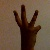
The image shows a hand gesture representing the number 6 in Indian Sign Language.